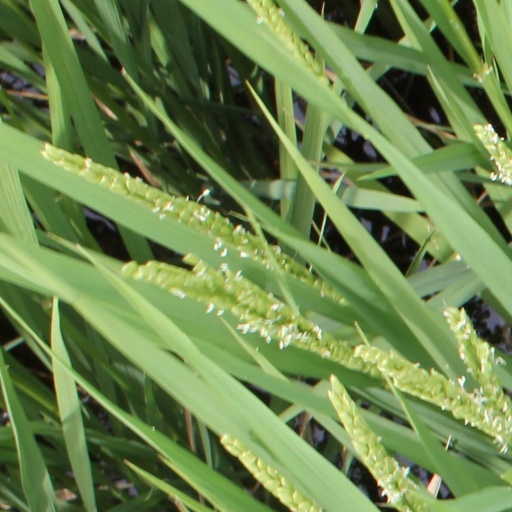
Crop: rice